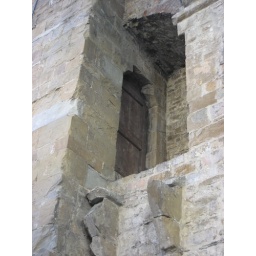
Strange door in the old roman wall